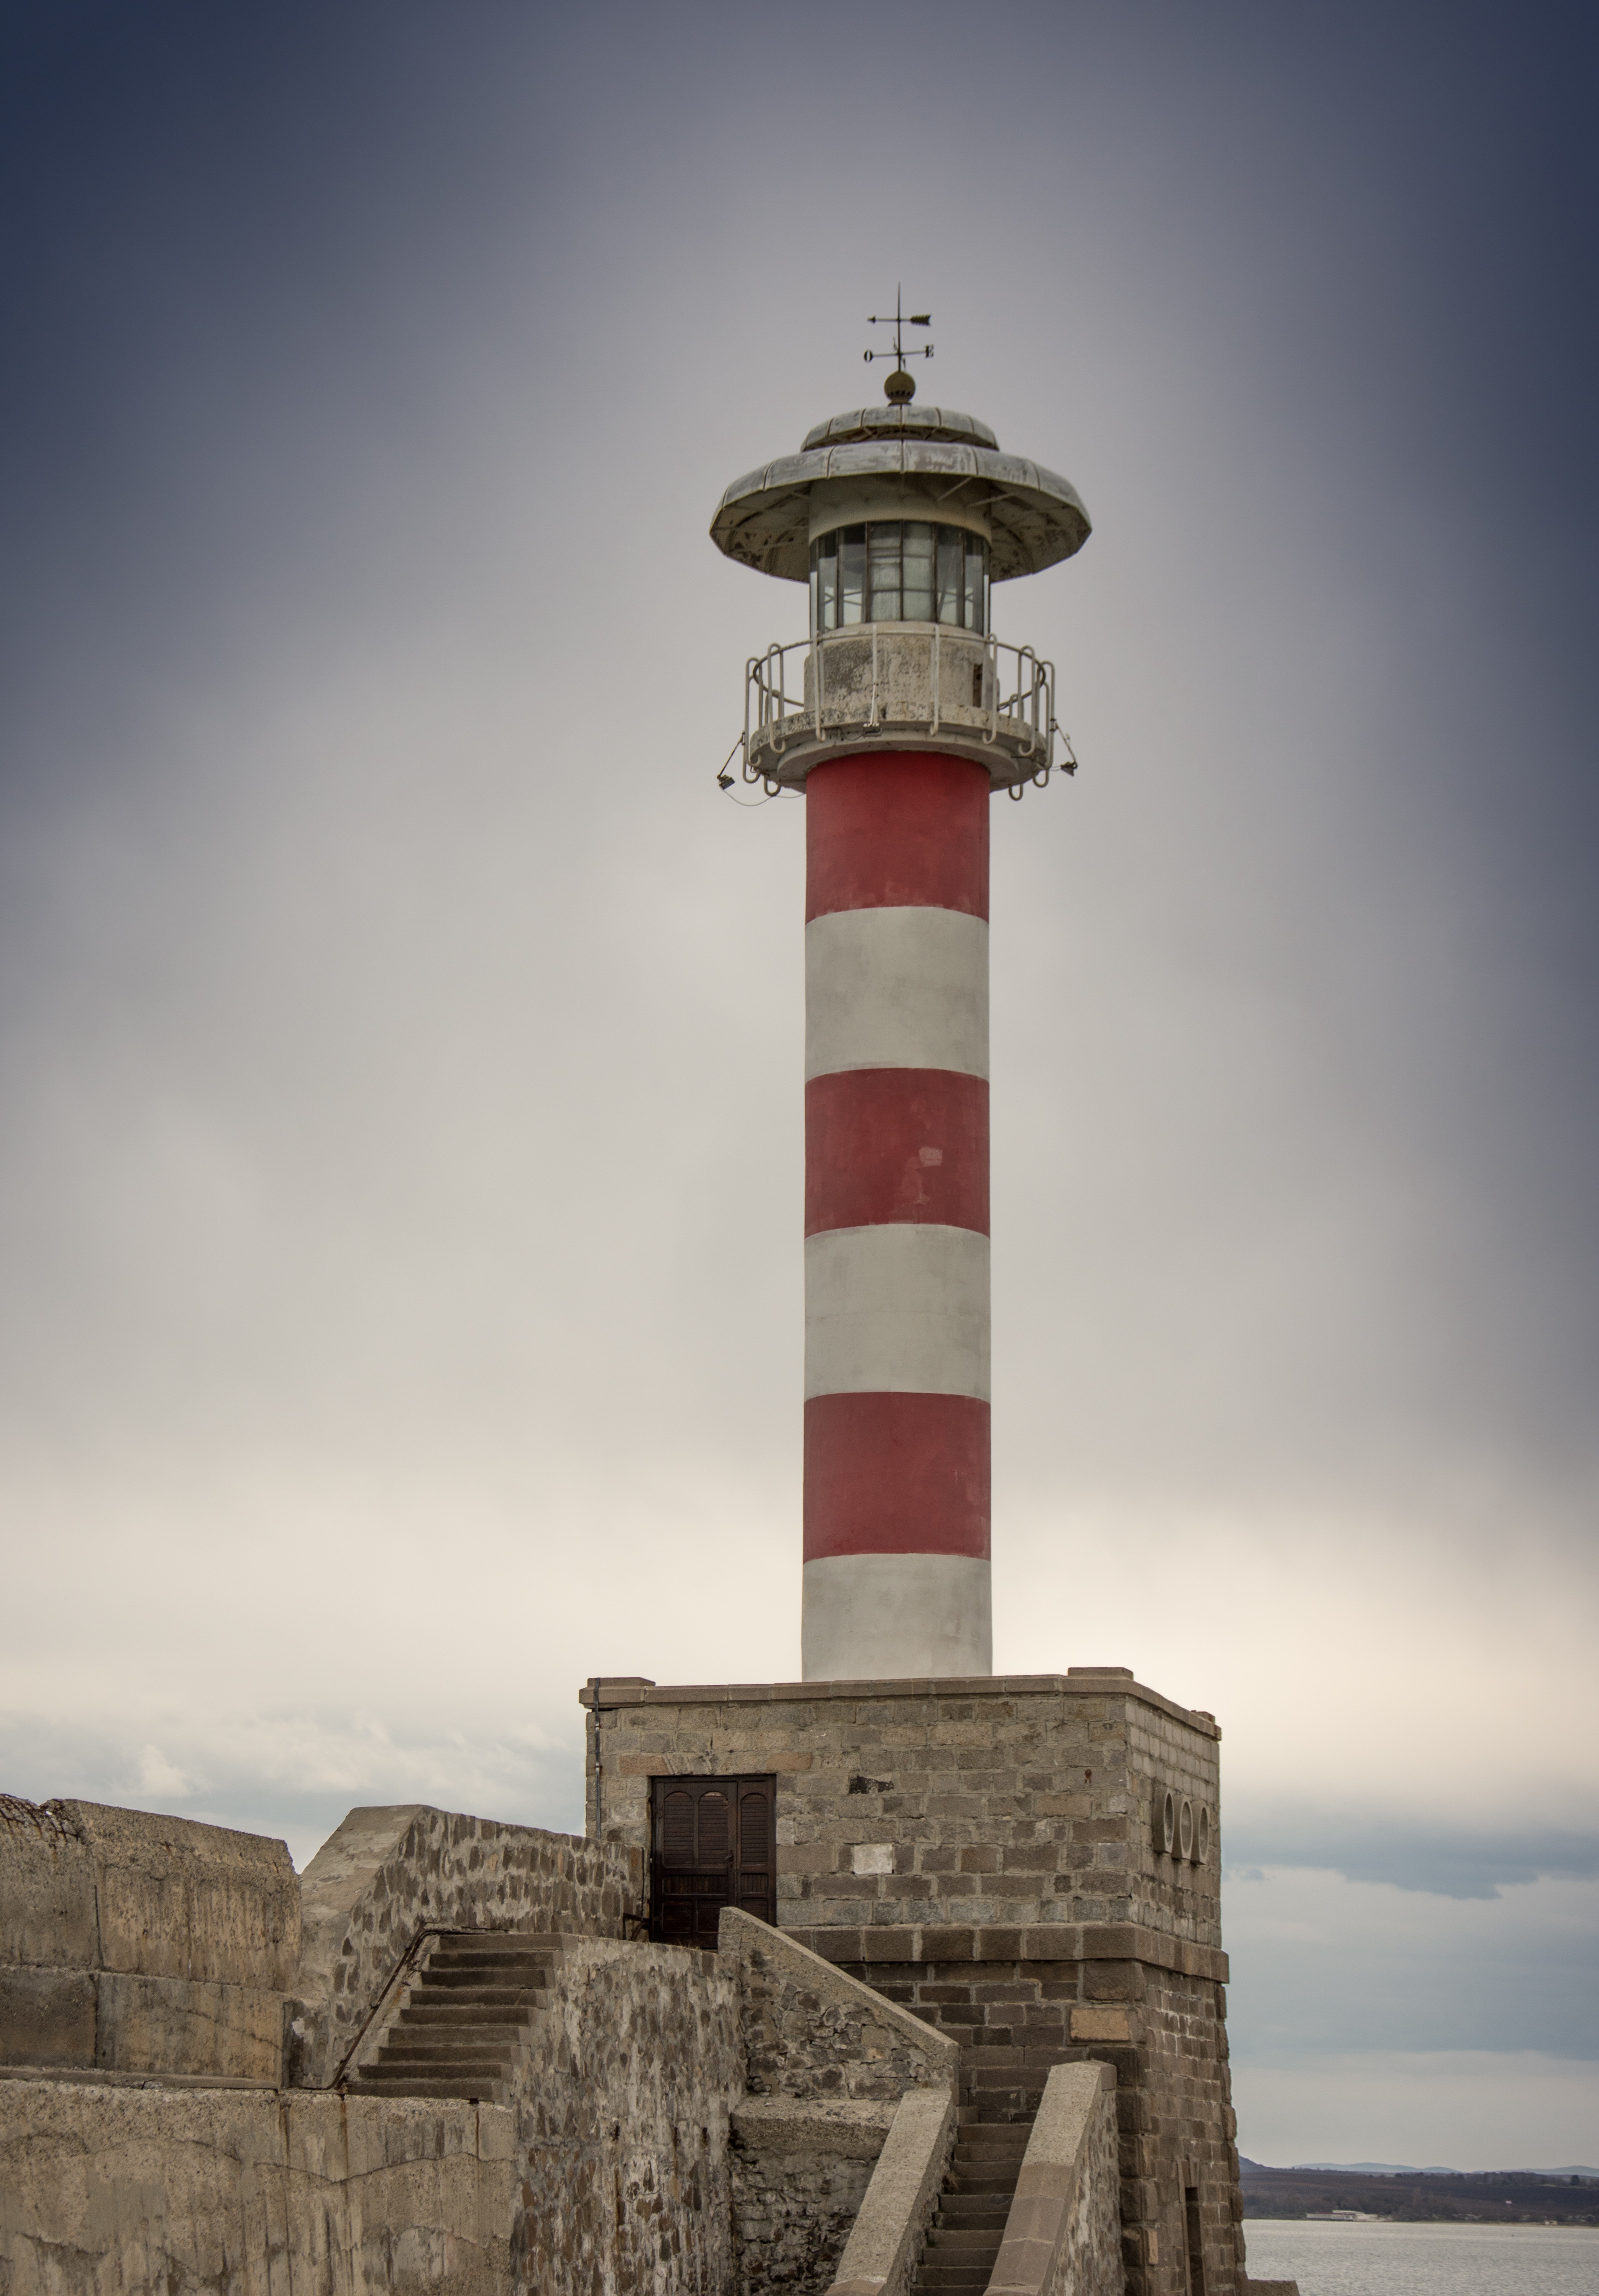
sea, coast, water, outdoor, lighthouse, shore, building, coastal, pier, coastline, tower, tranquil, seascape, bay, landmark, beacon, port, marine, navigation, breakwater, bulgaria, burgas, control tower